Eng Chuan Tong Tan Kongsi

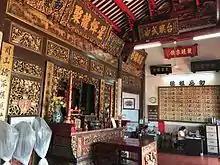

This "Kongsi" represents what locals consider to be one of the ‘Big Five' clan surnames in Penang. Founded under the name "Tan Seng Ong Kongsi", it is claimed by its owners to be the oldest clan house in Penang. The clan house and its associated residences form a culturally embedded Seh Tan Court.